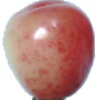
Label: cherry_rainier